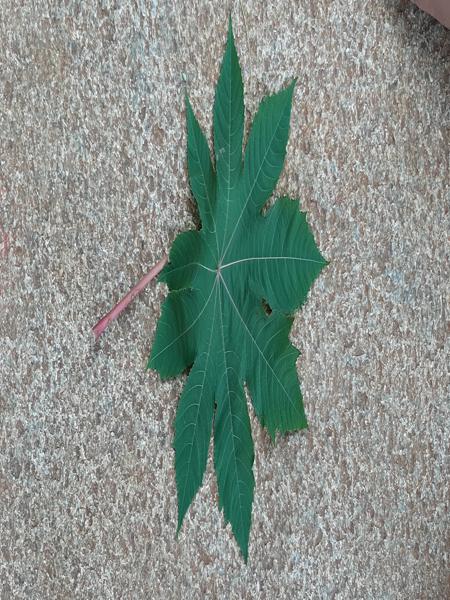
Plant: Castor